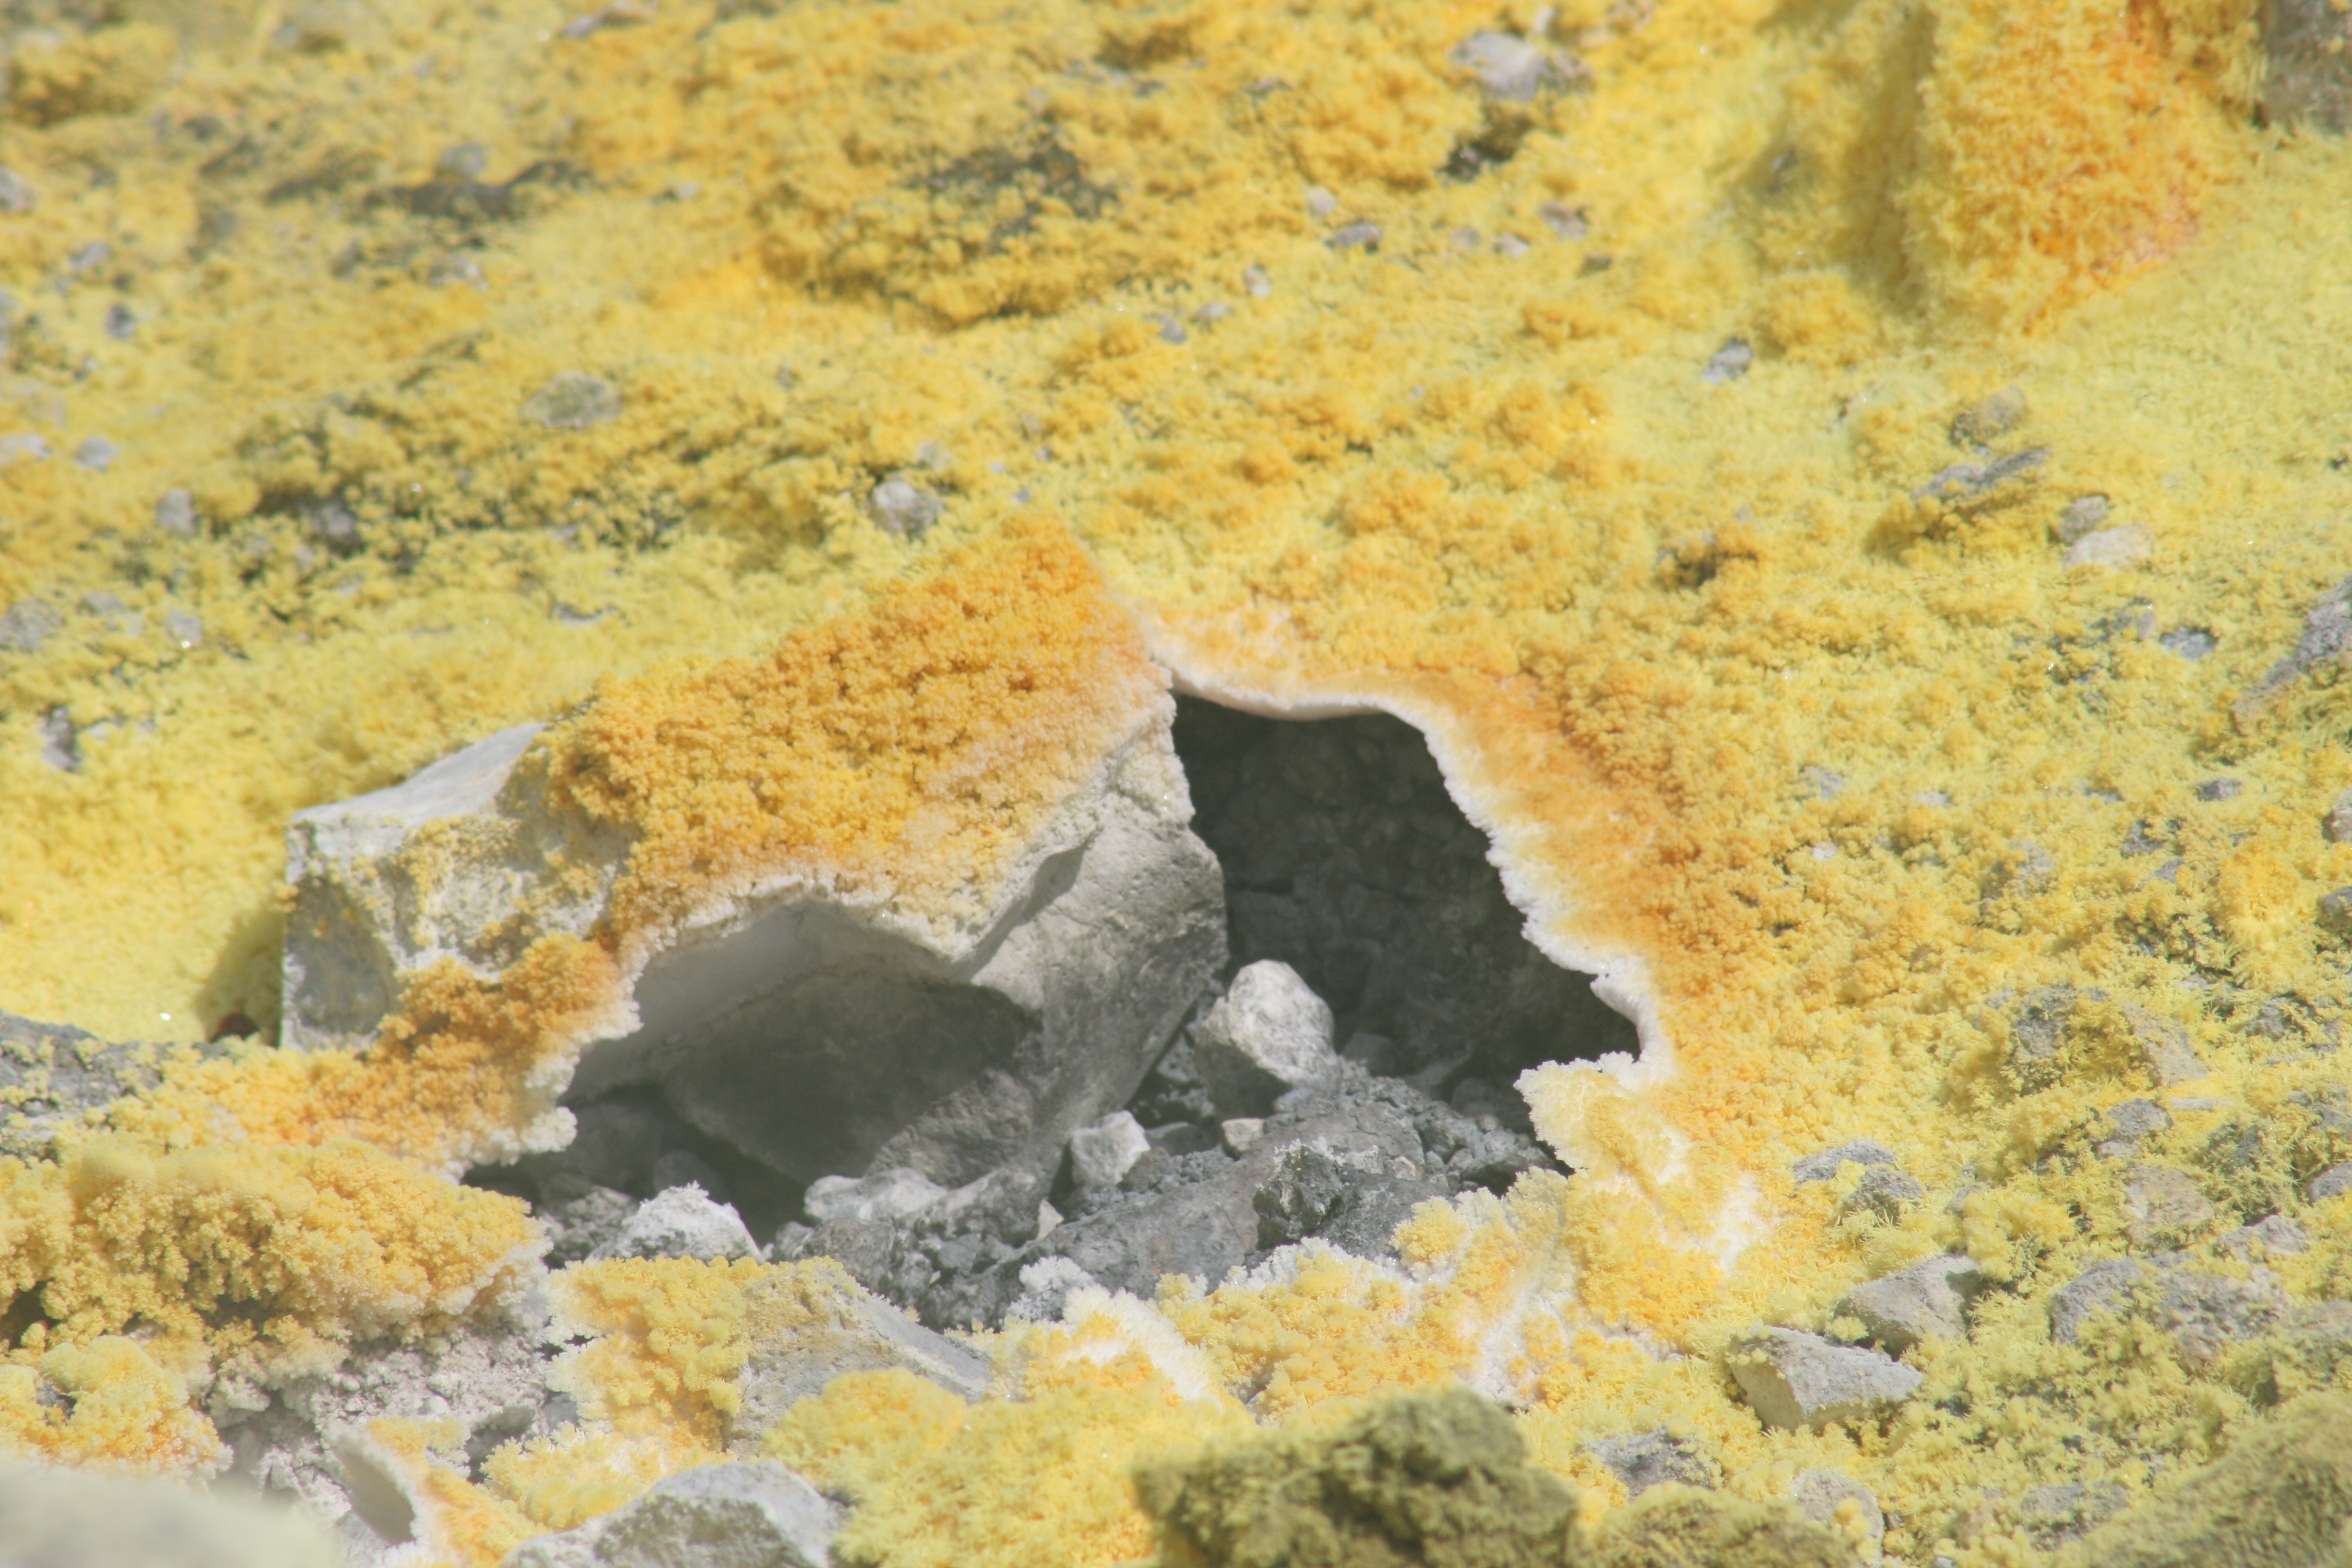
sand, rock, texture, volcano, soil, yellow, material, geology, sicily, sulphur, vulcano